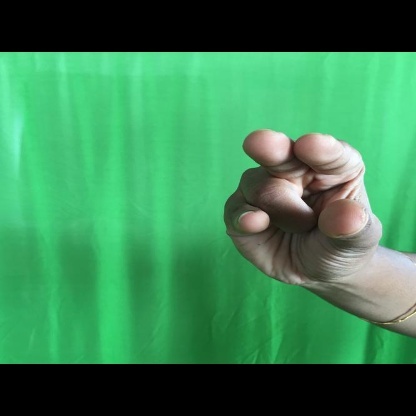
Mudra: Kangulam